Ho sposato un calciatore

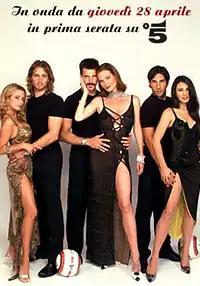

Ho sposato un calciatore (Italian for ""I married a footballer"") is a 2005 Italian television mini series written and directed by Stefano Sollima. It was broadcast on Canale 5, and is based on the UK serial "Footballers' Wives".